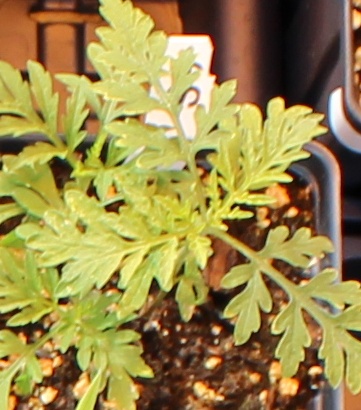
Label: Ragweed